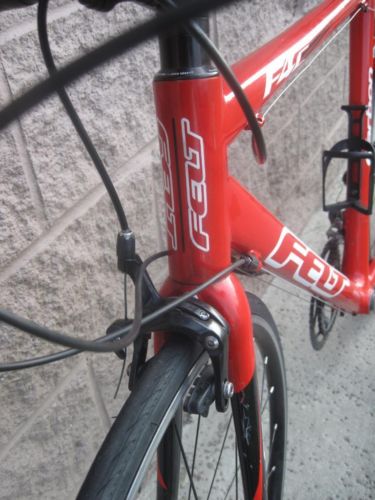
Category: bicycle